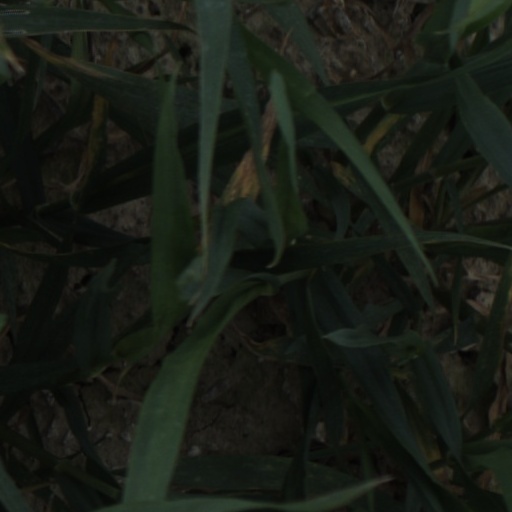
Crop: wheat